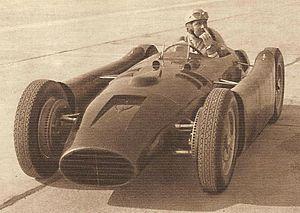
La Ferrari D50, née Lancia D50 puis devenue Ferrari D50/801 est une monoplace de Formule 1 conçue par l'ingénieur italien Vittorio Jano en 1953-1954 pour le compte de la Scuderia Lancia qui l'a engagée en championnat du monde de Formule 1 en 1954 et 1955. À la fin de la saison 1955, Italcementi rachète Lancia en faillite, ferme son atelier de course et offre à la Scuderia Ferrari ses châssis D50 qui seront engagés en championnat du monde en 1956 sous la dénomination Ferrari D50 puis en 1957 sous le nom de Ferrari 801.